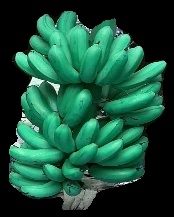
Variety: rasbale
Grade: grade1